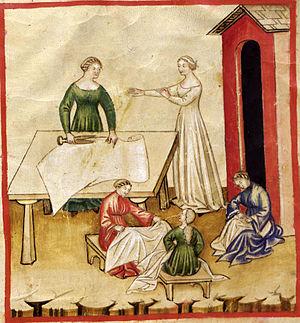
L'histoire des femmes au Moyen Âge est incomplète, puisque dans l'histoire, la plupart des textes sont écrits par des hommes et les femmes sont très peu évoquées. Plus nous remontons dans le passé, plus les informations sur les femmes sont partielles.
Les métiers du Moyen Âge nous sont connus par quelques textes, dont le Livre des métiers d'Étienne Boileau, et des ordonnances royales.